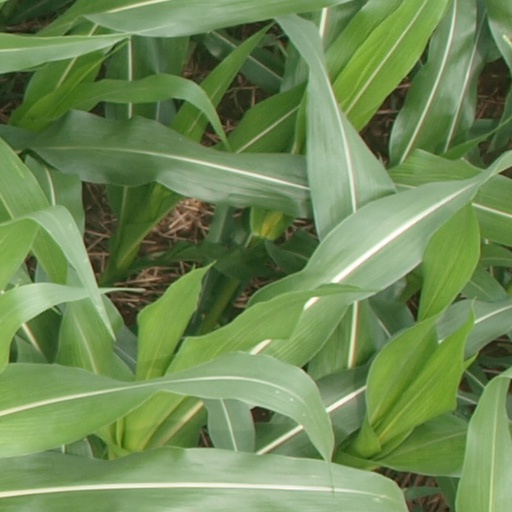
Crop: maize; corn